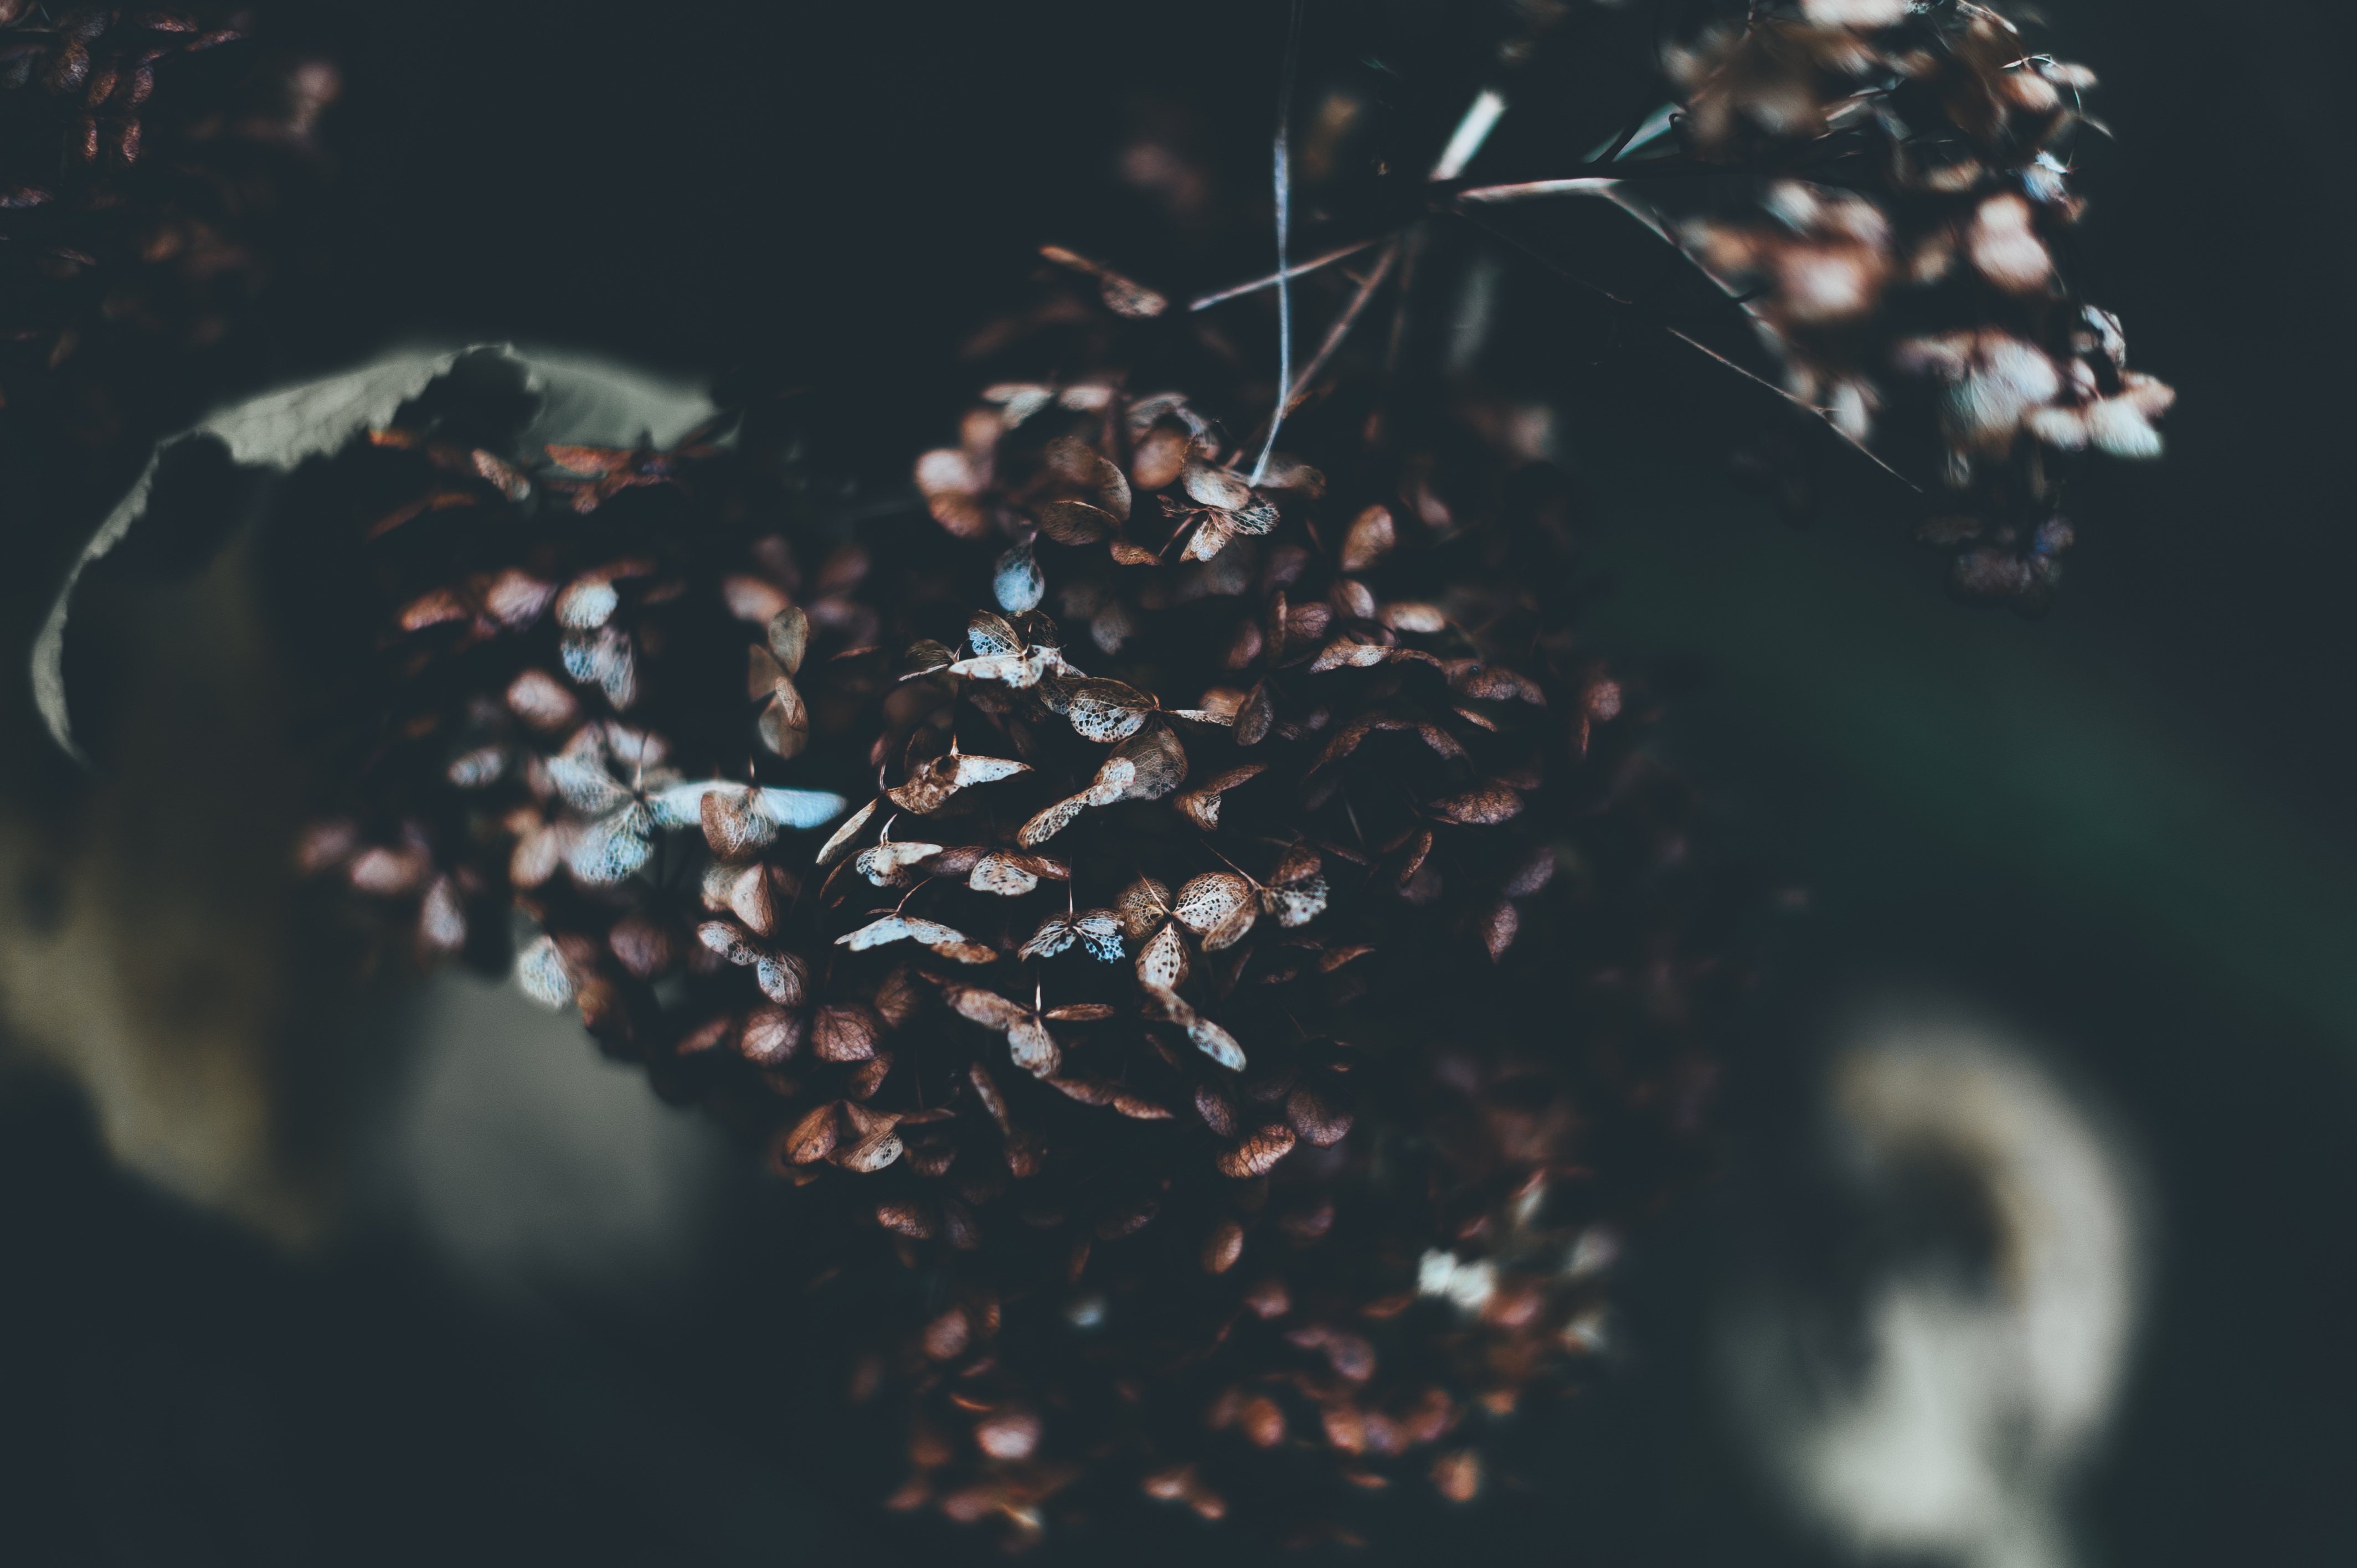
tree, water, nature, branch, light, blur, plant, night, photography, sunlight, leaf, flower, dark, reflection, color, macro, darkness, black, dried, flora, close up, leaves, macro photography, computer wallpaper